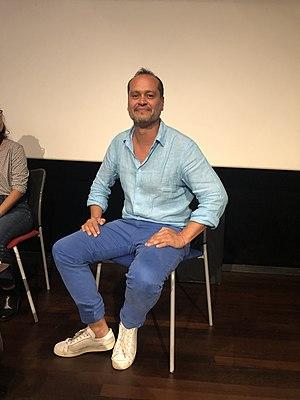
Marcelo Barbosa co réalisateur de Indianara au festival Everybody’s Perfect à Genève
Indianara est un film brésilien de Aude Chevalier-Beaumel et Marcelo Barbosa, présenté par l'Association pour le cinéma indépendant et sa diffusion au Festival de Cannes 2019.